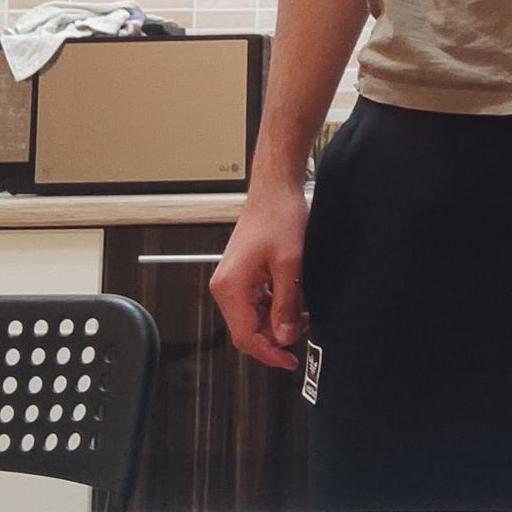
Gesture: no_gesture